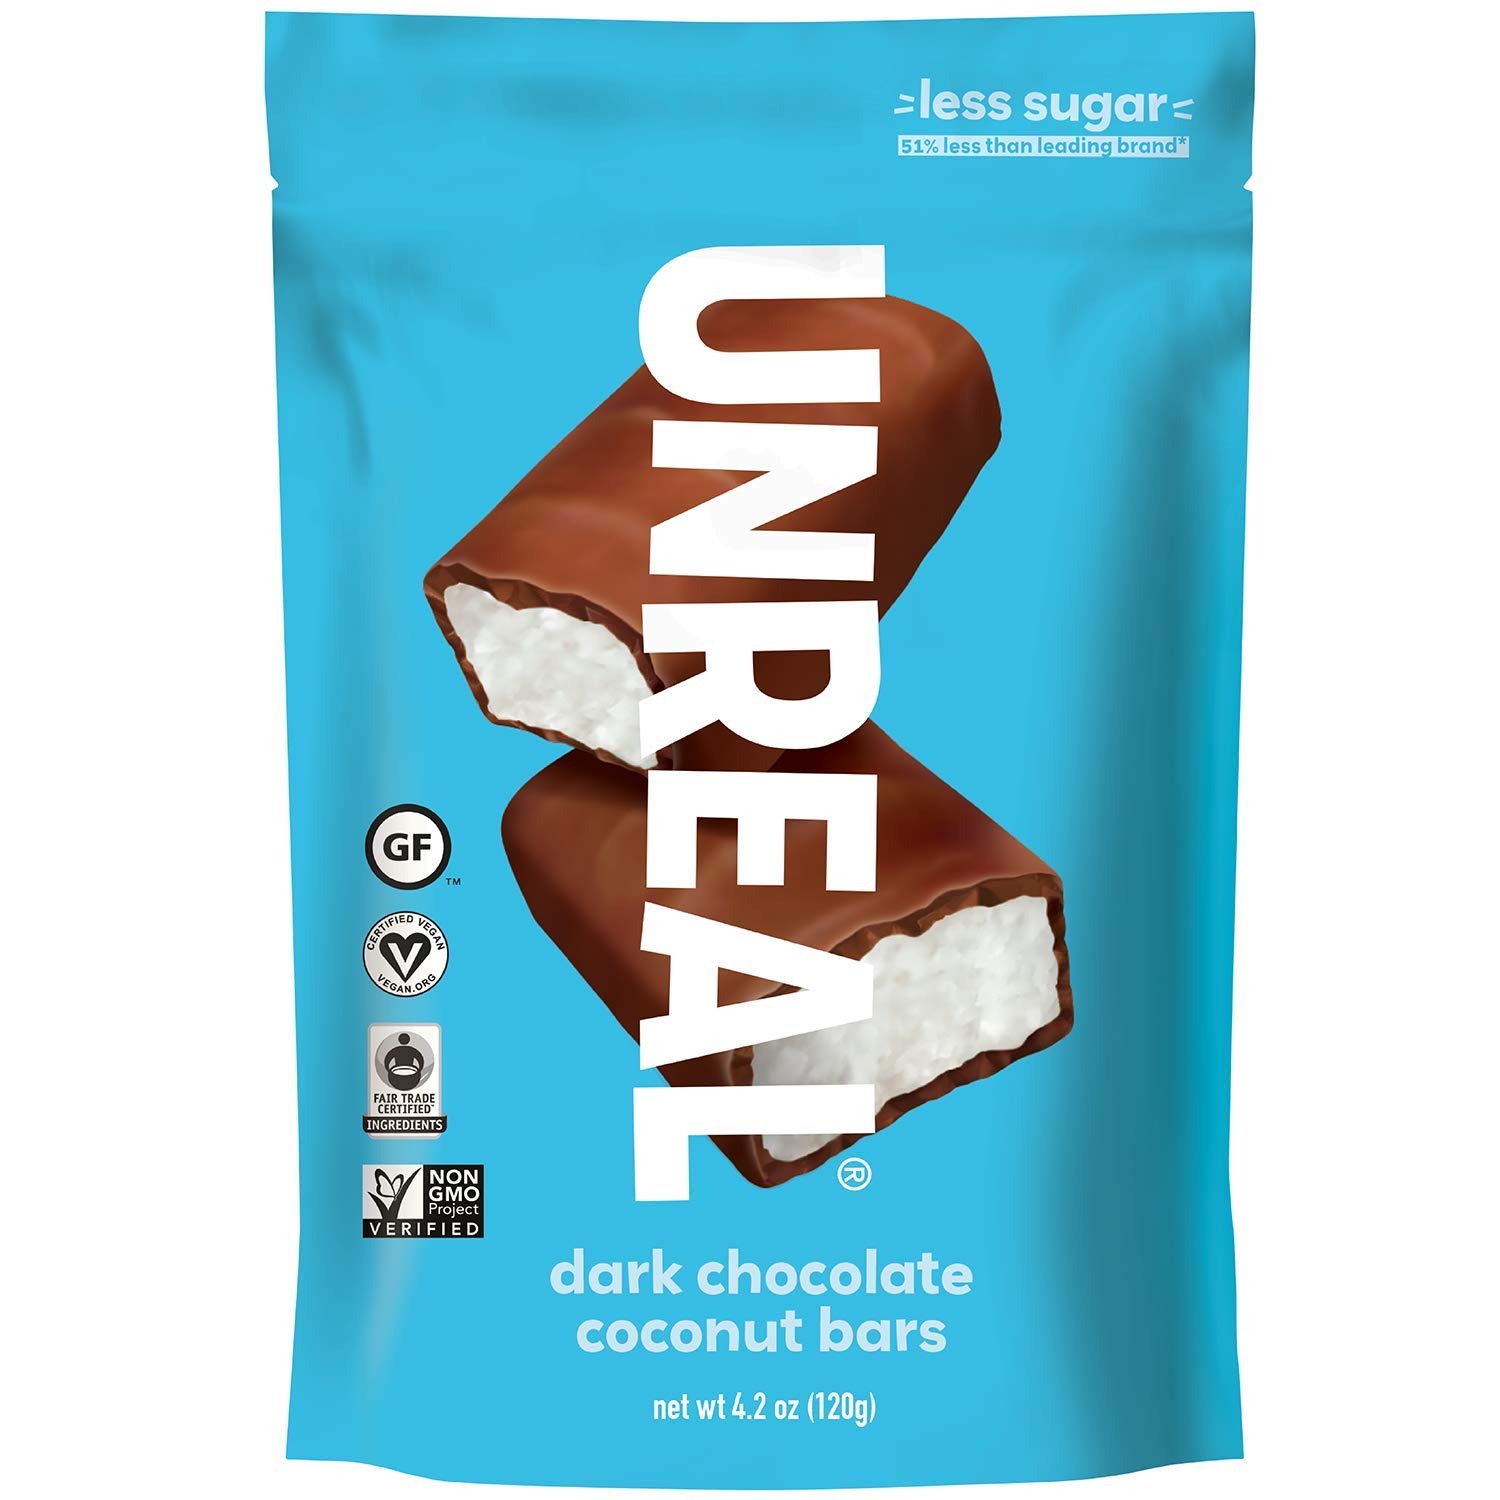
Item Name: UNREAL Dark Chocolate Coconut Bars | 3g Sugar | Certified Vegan, Gluten Free, Fair Trade, Non-GMO | No Sugar Alcohols or Soy | Pack of 6
Bullet Point 1: INDIVIDUALLY WRAPPED: Each bag contains 8 individually wrapped .53oz dark chocolate coconut bars and are perfect for lunches, snacking, on the go, or to add to your baked goods!
Bullet Point 2: ONLY 3G SUGAR: we keep sugar to a minimum without using sugar alcohols or artificial sweeteners. We carefully formulate our coconut bars with only the best, high quality ingredients that put flavor first without all of the sugar.
Bullet Point 3: 3 ALL REAL SIMPLE INGREDIENTS: Organic Coconut, Organic Cassava Syrup & Dark Chocolate.
Bullet Point 4: LESS SUGAR, MORE GOOD: Our dark chocolate coconut bars are made in small batches and are certified vegan, gluten free, Fair Trade, and non-GMO. Did we mention they have 51% less sugar than the leading brand?
Bullet Point 5: UNREAL is on a mission to build a world where you don't have to be afraid of your food, starting with your favorite indulgent snacks. Anytime you see the UNREAL name, you know that means our products are always made with Fair Trade and sustainable ingredients and made without sugar alcohols or soy.
Value: 25.2
Unit: Ounce

Price: 20.44